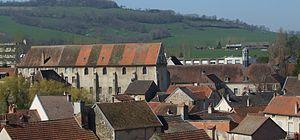
Vitteaux, Côte-d'Or, Bourgogne, FRANCE